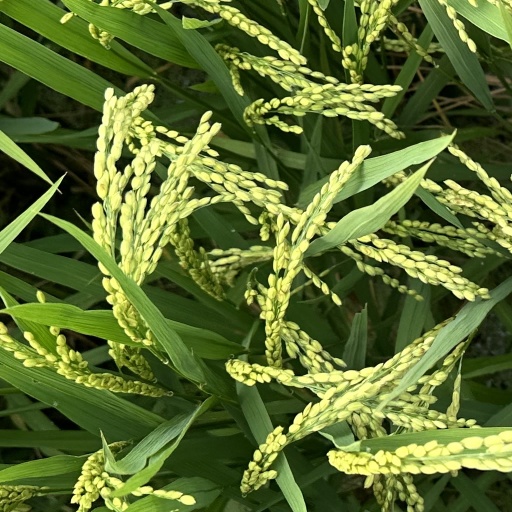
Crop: rice